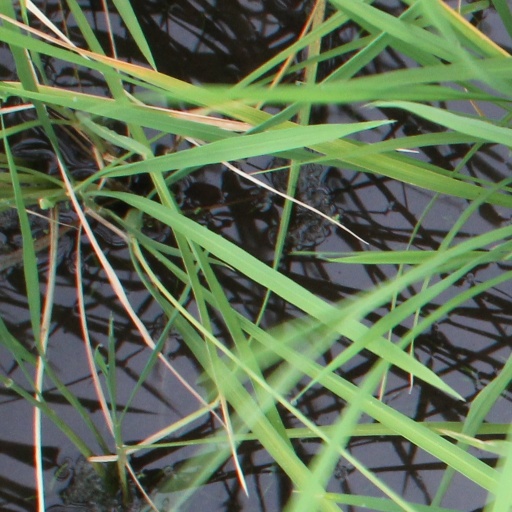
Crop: rice